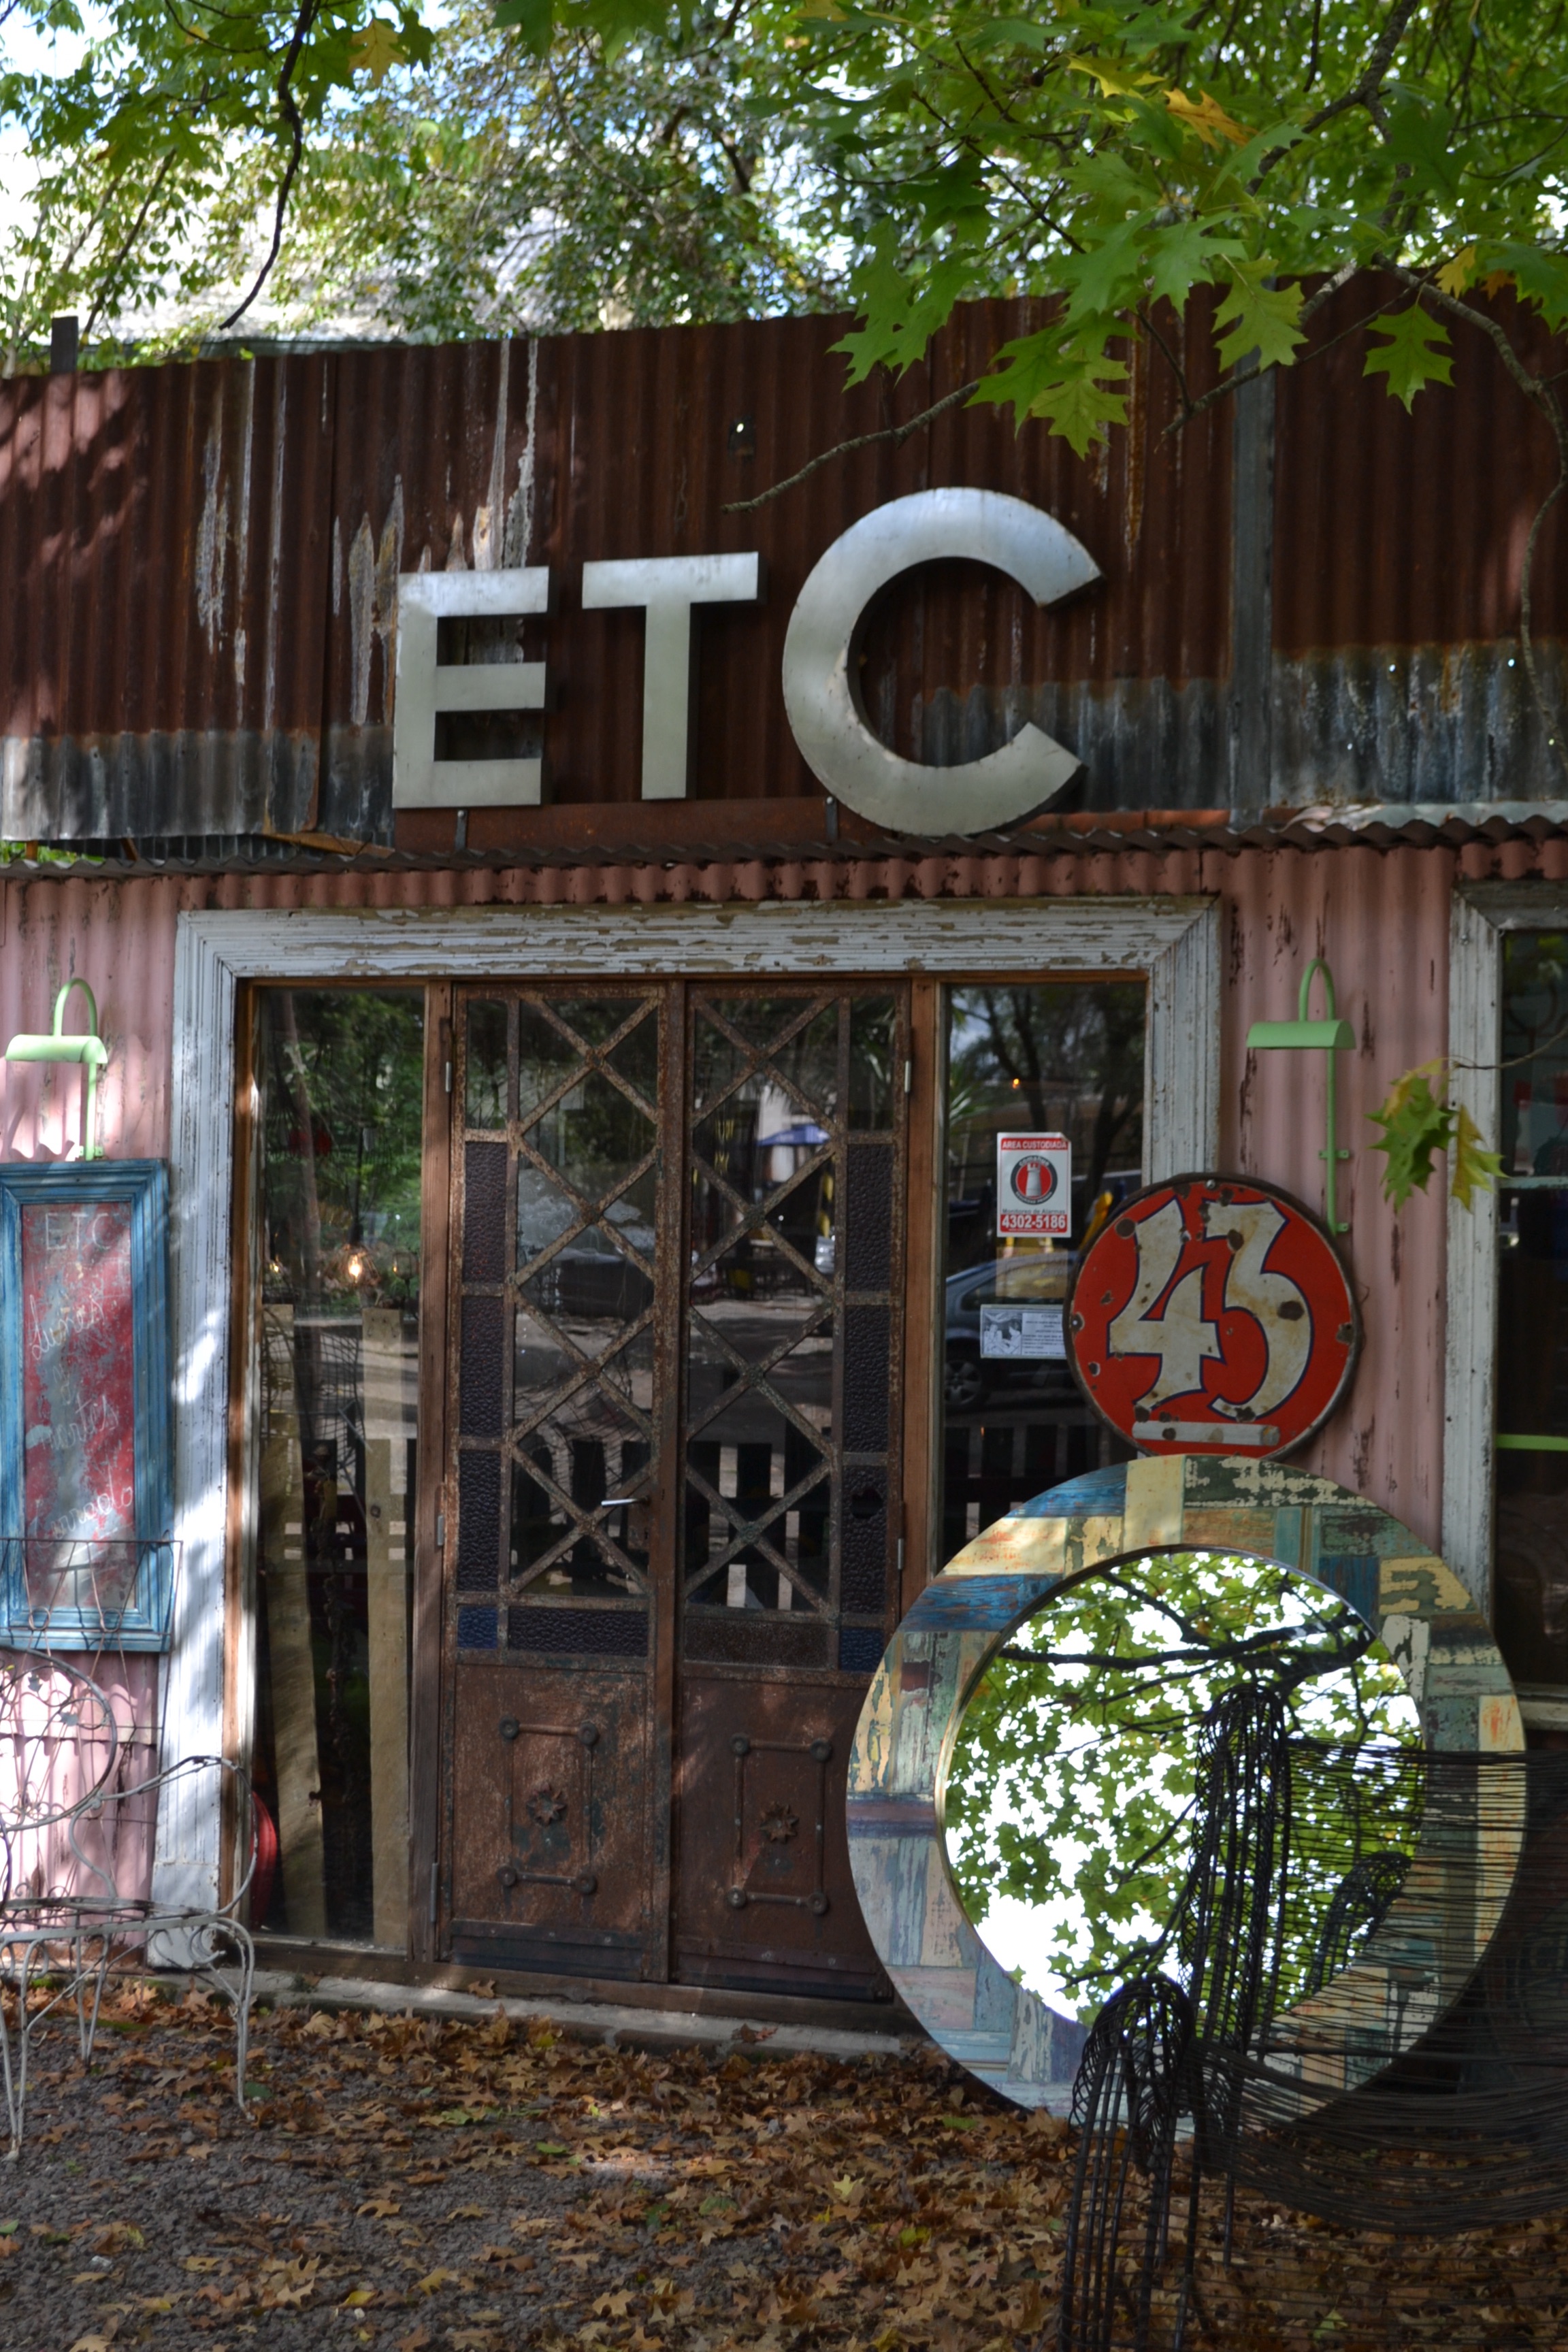
house, restaurant, home, urban area, outdoor structure